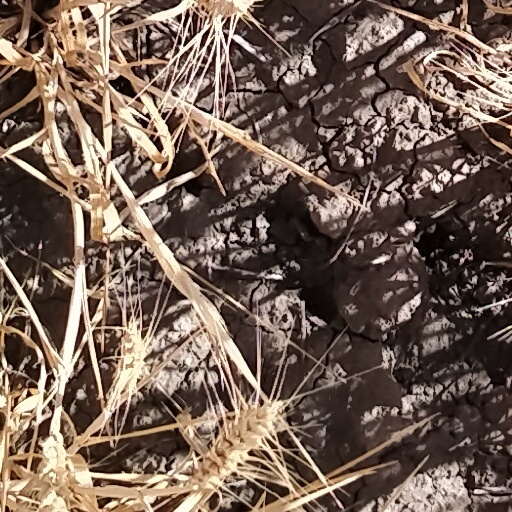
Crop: wheat